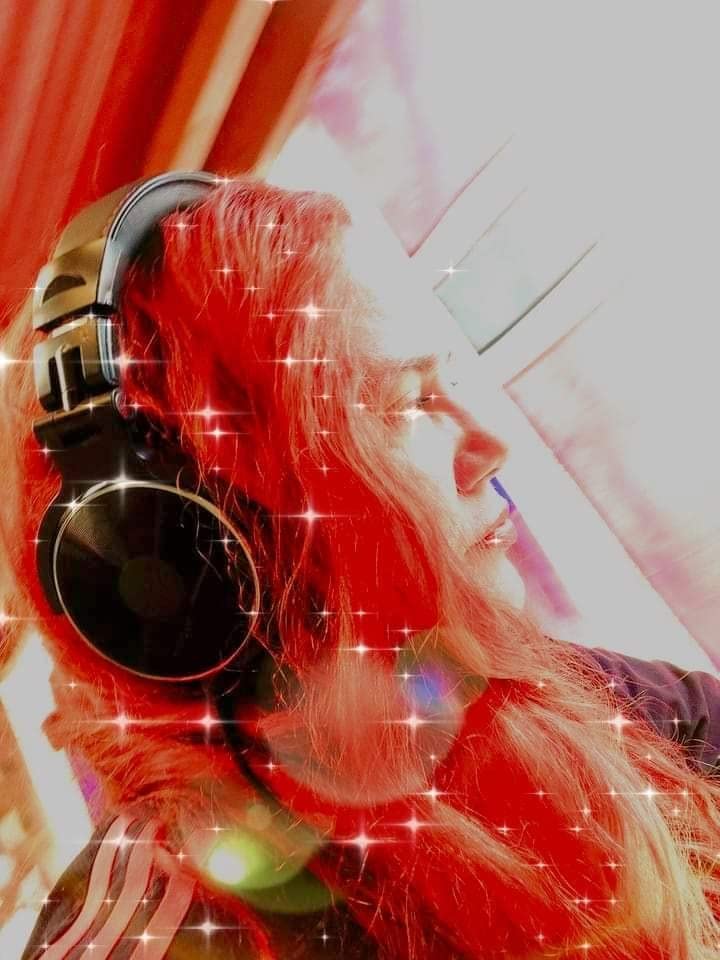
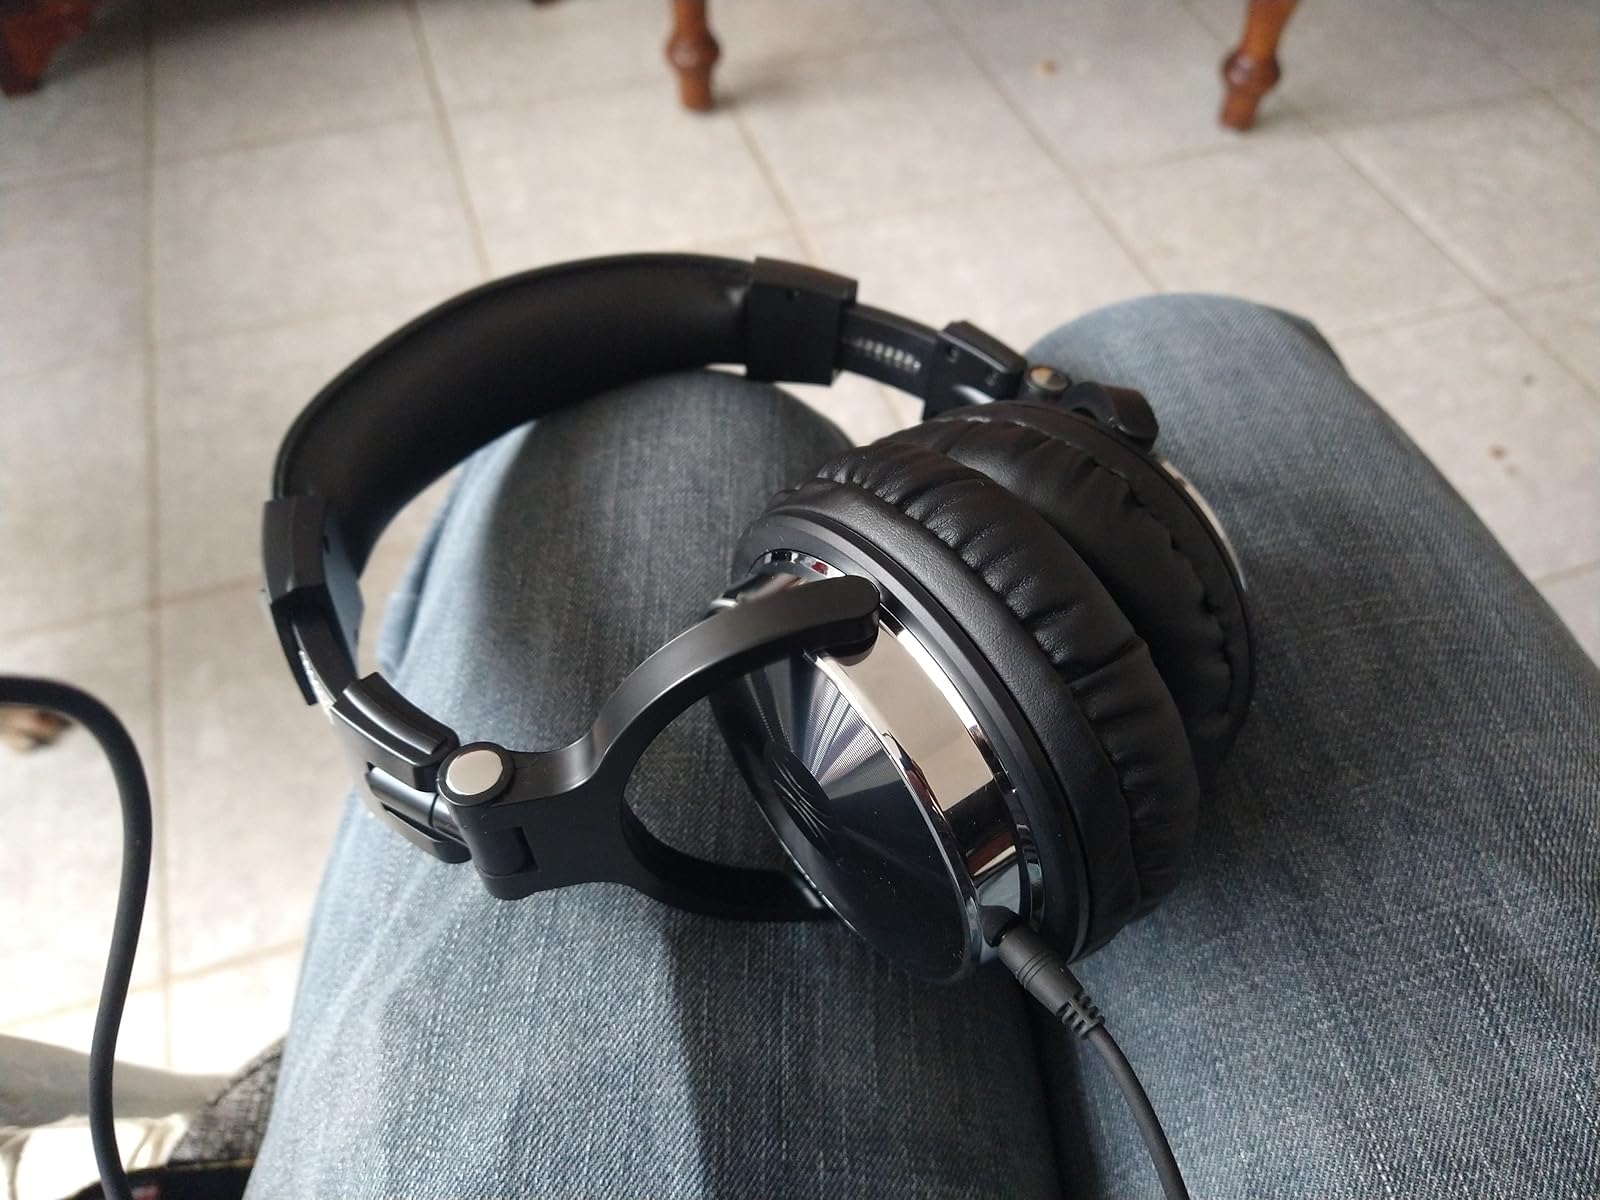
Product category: headphones
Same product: yes